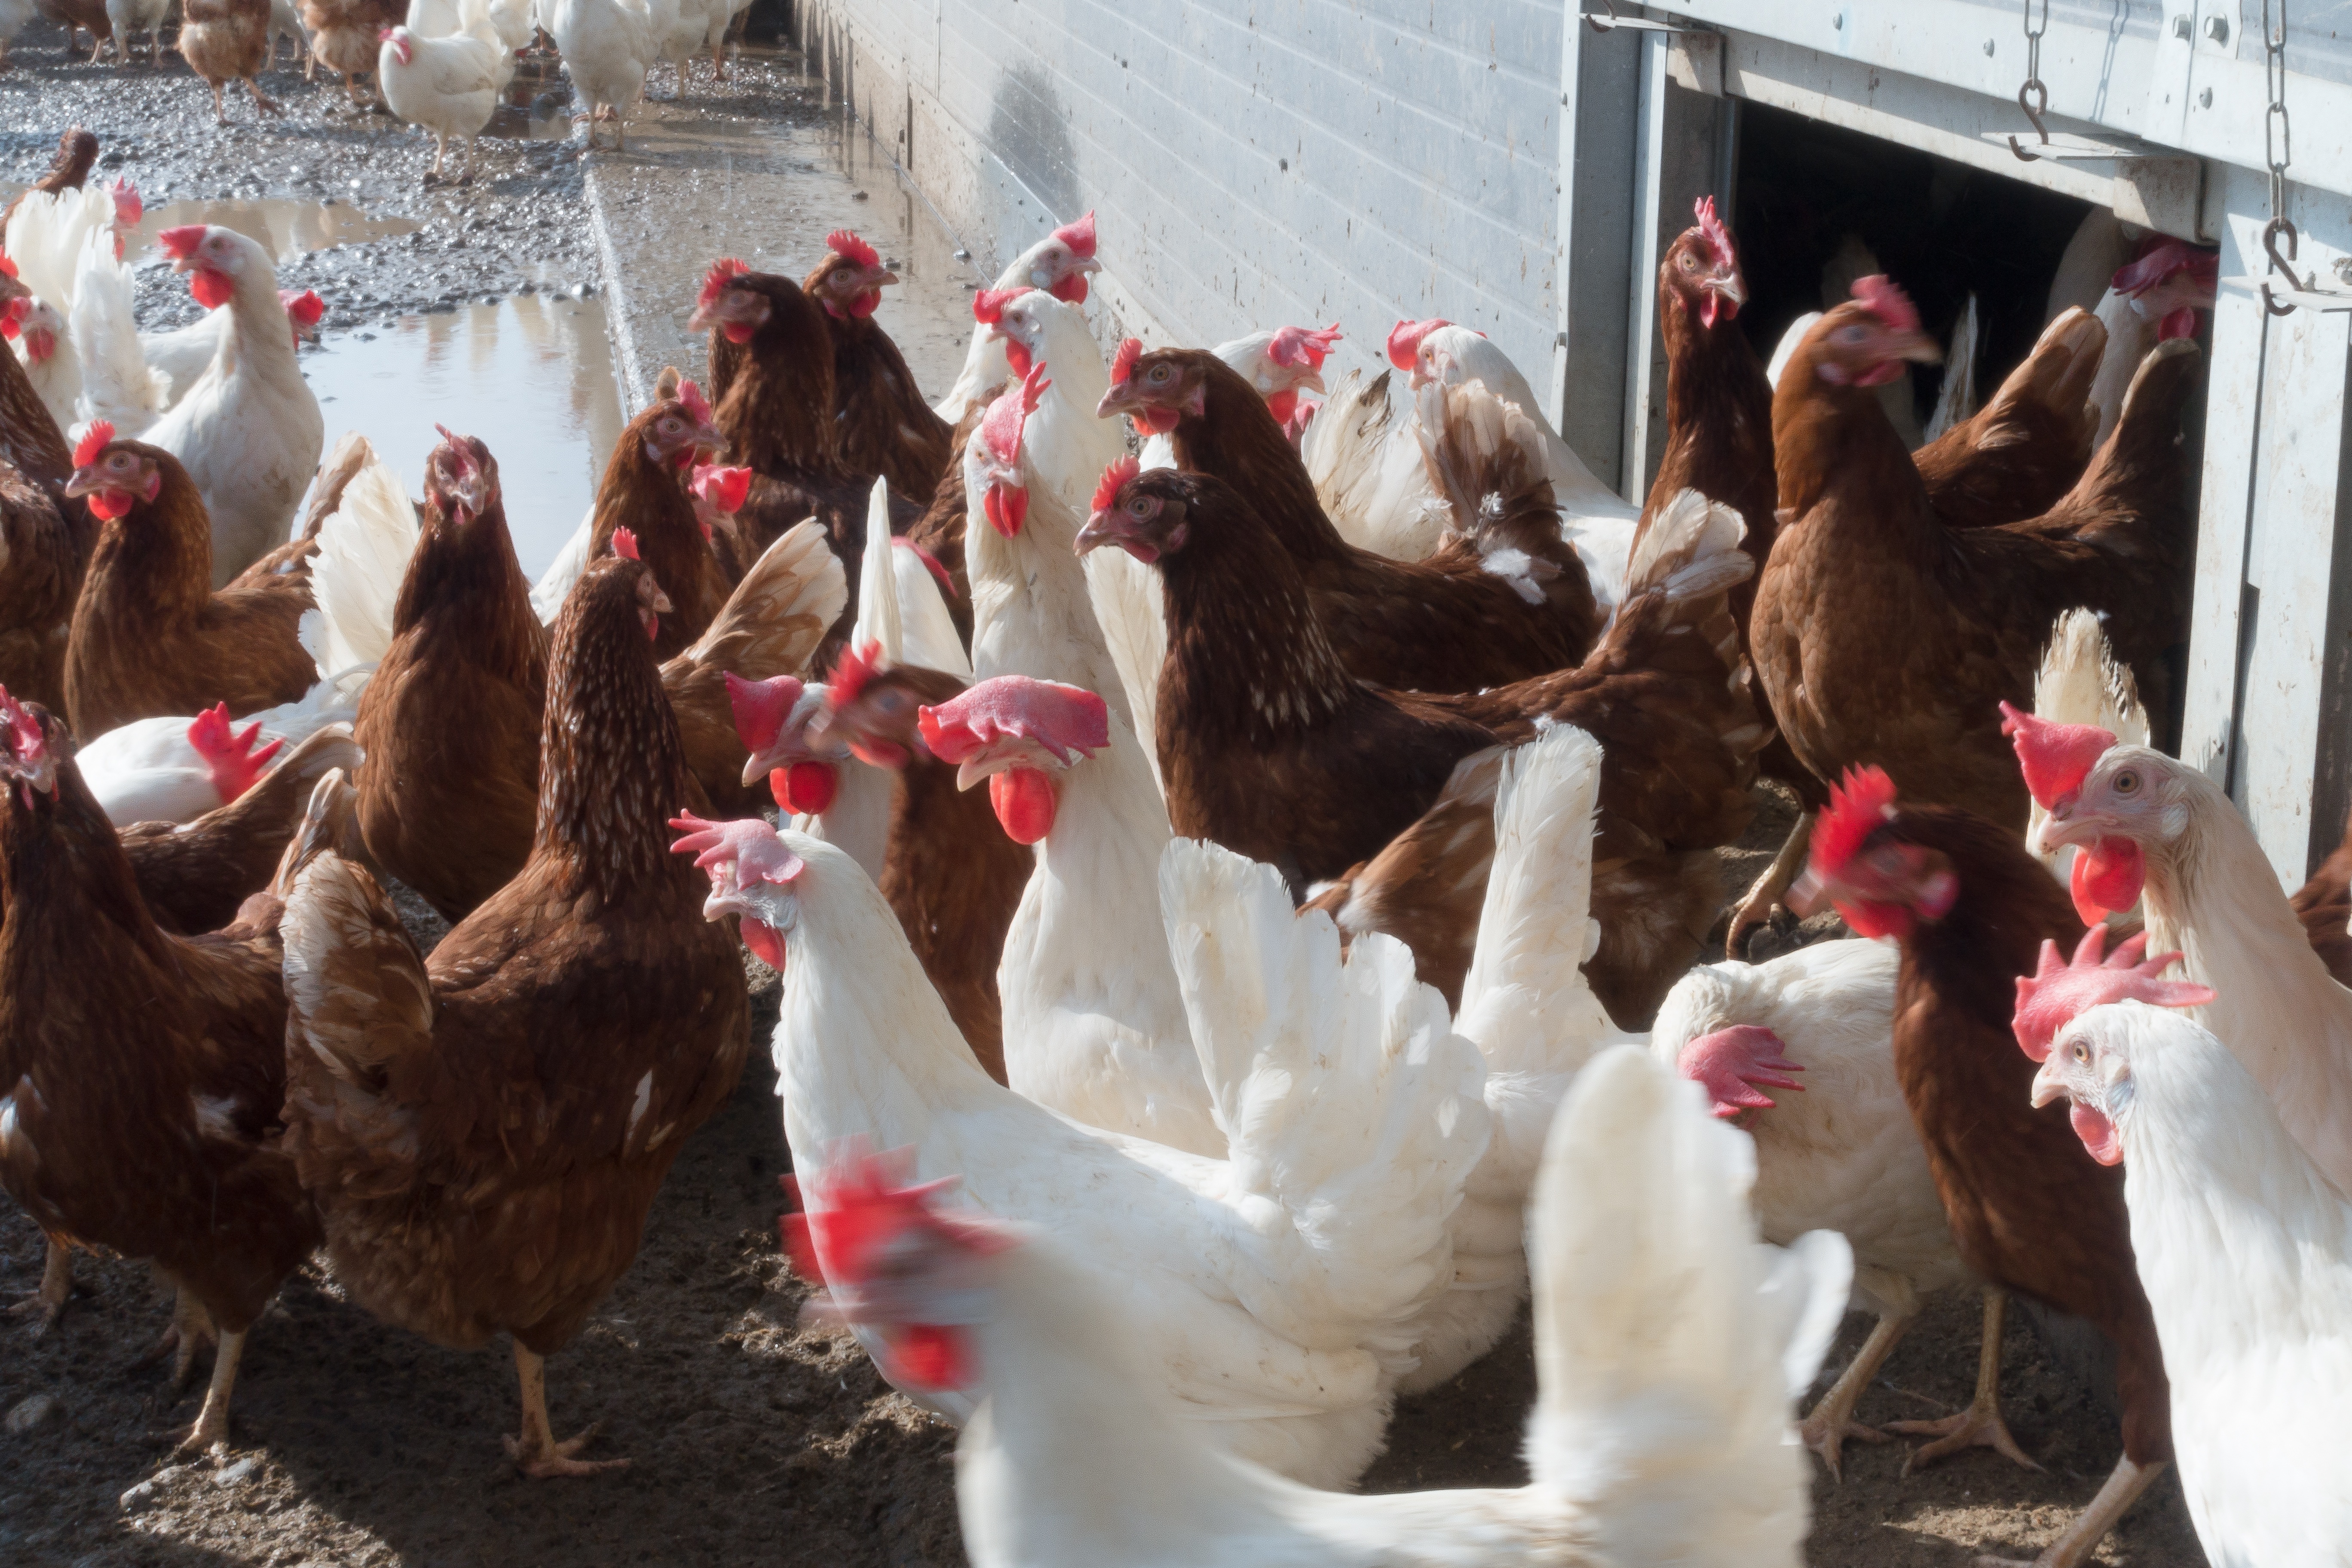
bird, white, farm, animal, female, spring, red, livestock, brown, agriculture, chicken, plumage, hen, galliformes, head, vertebrate, bill, animal world, phasianidae, bio, comb, free running, factory farming, free gehege